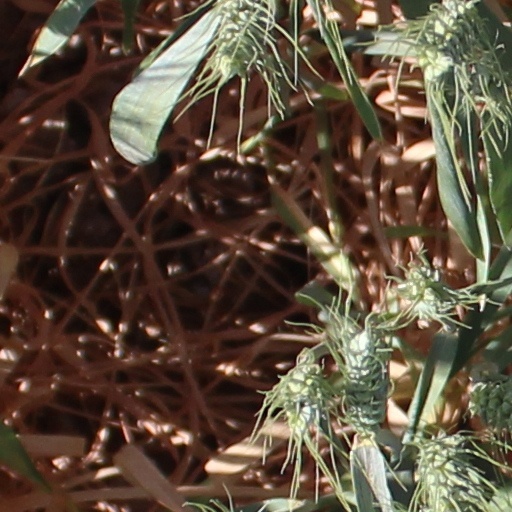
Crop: wheat